Elitzur–Vaidman bomb tester

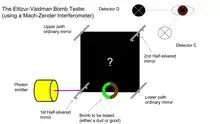
Figure 1: An illustration of the experiment using a Mach–Zehnder interferometer

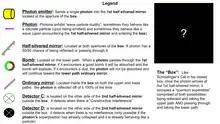
Figure 2: Legend for Fig. 1

Consider a collection of light-sensitive bombs, of which some are duds. When their triggers detect any light, even a single photon, the light is absorbed and the bomb explodes. The triggers on the dud bombs have no sensor, so any light incident on the bomb will not be absorbed and will instead pass straight through. The dud bomb will not detect any photon and will not detonate. Is it possible to determine which bombs are functional and which are duds without detonating all of the live ones?